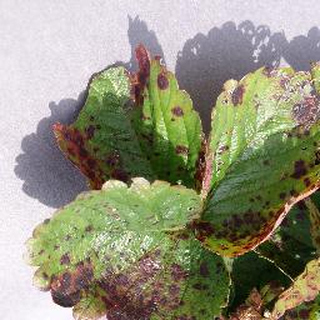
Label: strawberry_leaf_scorch